Kabe Station (Tokyo)

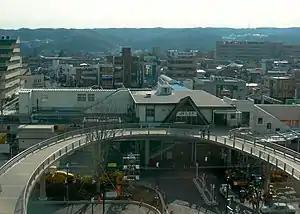
Northern view of Kabe Station, February 2008

is a passenger railway station located in the city of Ōme, Tokyo, Japan, operated by the East Japan Railway Company (JR East).